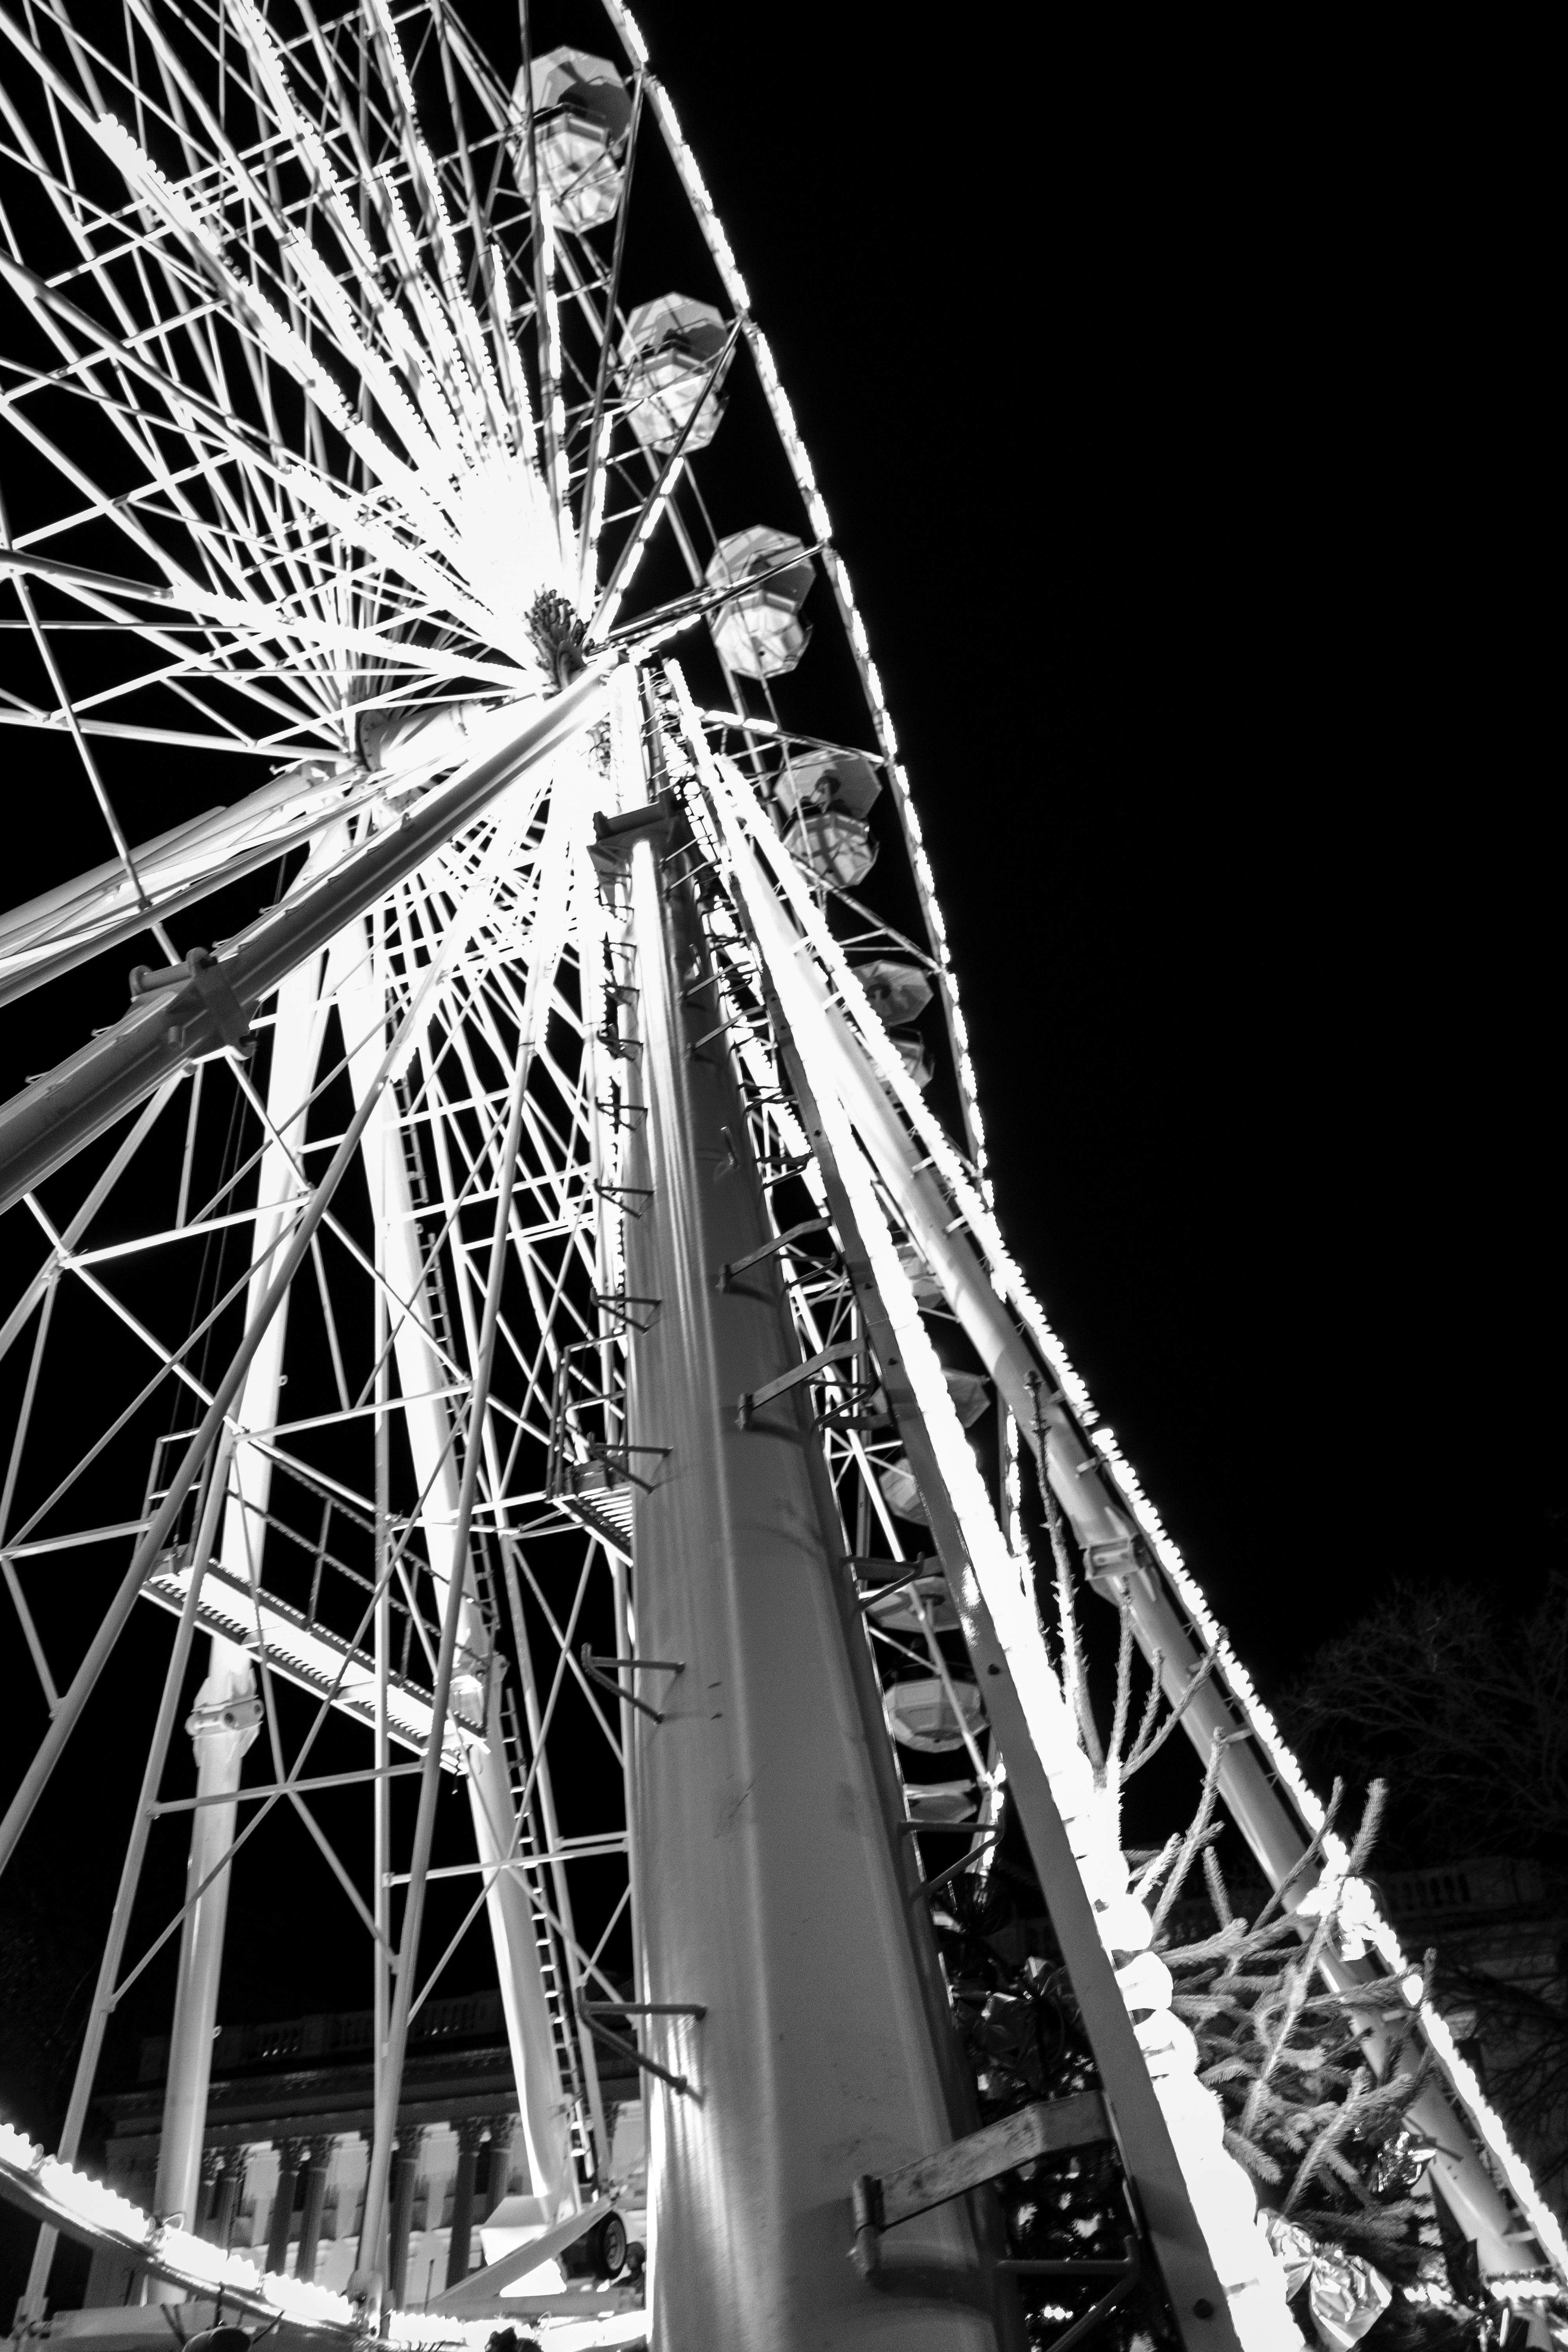
ferris wheel, amusement ride, landmark, amusement park, tourist attraction, black and white, monochrome photography, wheel, recreation, nonbuilding structure, monochrome, night